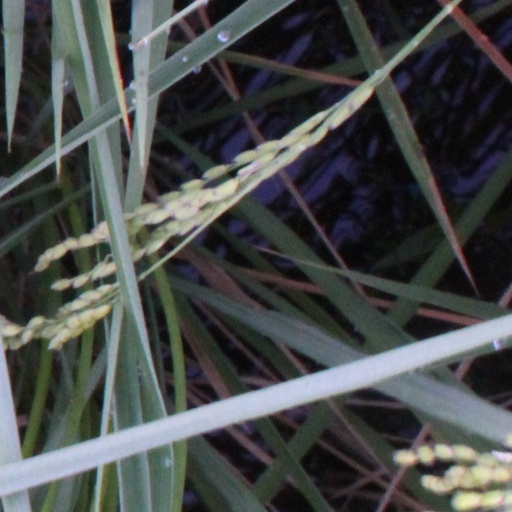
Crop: rice